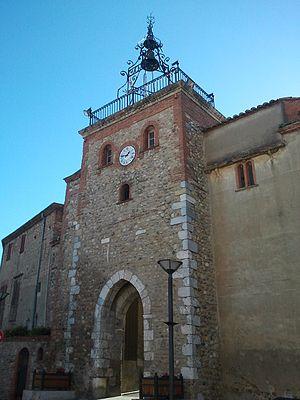
La porte fortifiée de Pézilla-la-Rivière
Cet article recense les monuments historiques des Pyrénées-Orientales, en France.
Pézilla-la-Rivière est une commune française, située dans le département des Pyrénées-Orientales en région Occitanie.
La porte fortifiée de Pézilla-la-Rivière est une porte de ville datant du XIIIᵉ siècle et constituant un élément des fortifications de la commune de Pézilla-la-Rivière dans les Pyrénées-Orientales.